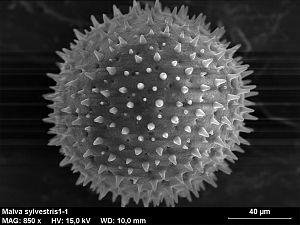
La palynologie est l'étude des grains de pollen et spores actuels mais aussi des palynomorphes. La science qui étudie les palynomorphes fossiles est la paléopalynologie.